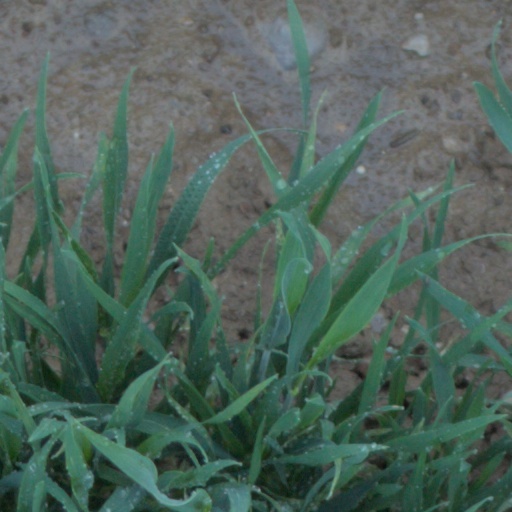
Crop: wheat